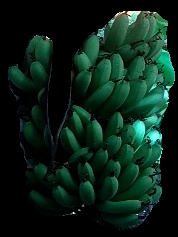
Variety: pachbale
Grade: grade1